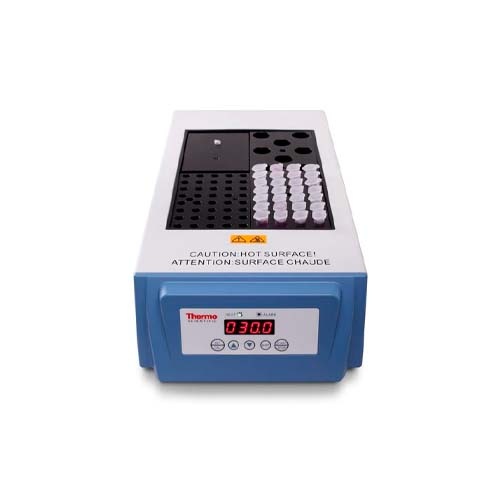
51610. BAÑO SECO DIGITAL +5/130°C P/2 BLOQUES 100-120V - THERMO SCIENTIFIC
Descripción: Aumente la versatilidad del laboratorio con los termobloques digitales Thermo Scientific™, que ponen a su disposición un gran número de configuraciones con bloques modulares intercambiables que se adaptan a una amplia variedad de aplicaciones. Diseñados para aplicaciones de básicas a avanzadas con una temperatura máxima. 130 °C. Detalles: País de origen: Estados Unidos Tipo de industria: Laboratorio Medidas: 318 x 200 x 100 mm Paquete: Individual Características: Controles digitales y visualización de la hora y de la temperatura Almacenamiento: TA= temperatura ambiente Garantía: Por defecto directo CTR Marca: THERMO SCIENTIFIC ---------------------------------------------------------------------- · 📌 Compra exclusiva para mayores de edad: Al realizar una compra en nuestro sitio, el cliente declara ser mayor de 18 años. · ⚠️ Uso responsable de los productos: CTR Scientific no se hace responsable por el uso indebido de cualquier equipo, reactivo o material adquirido en nuestra tienda. · 🛑 Cumplimiento de normativas: Es responsabilidad del comprador asegurarse de que el uso de los productos cumpla con todas las regulaciones y normativas aplicables en su estado o sector. · 📜 Exención de responsabilidad: La empresa no asume ninguna responsabilidad por daños, accidentes o consecuencias derivadas del mal uso, almacenamiento inadecuado o aplicación incorrecta de los productos adquiridos. · 💲 Precios y facturación: Todos los precios están expresados en pesos mexicanos (MXN), son más IVA y exclusivos para compras en línea. · 🖼️ Imágenes: Las imágenes de los productos son de carácter ilustrativo. · 📦 Disponibilidad de productos: La cantidad de piezas en inventario puede variar. Para confirmar existencias antes de tu compra, contáctanos en ctrscientific@ctr.com.mx o a través de nuestros WhatsApp oficial.
Brand: THERMO SCIENTIFIC
Category: Business & Industrial > Science & Laboratory > Laboratory Equipment > Laboratory Ovens > Mechanical Convection Laboratory Ovens